Flaxman Charles John Spurrell

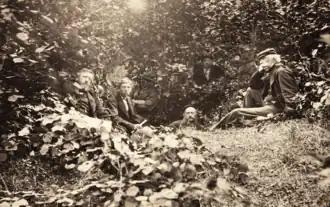
F. C. J. Spurrell (second from left) and his father, Flaxman Spurrell (far left), outside a denehole near Bexley, Kent.

Flaxman Charles John Spurrell (8 September 1842 – 25 February 1915) was a British archaeologist, geologist and photographer who worked mainly in Kent and East Anglia. He was also a noted egyptologist, working closely with Flinders Petrie.